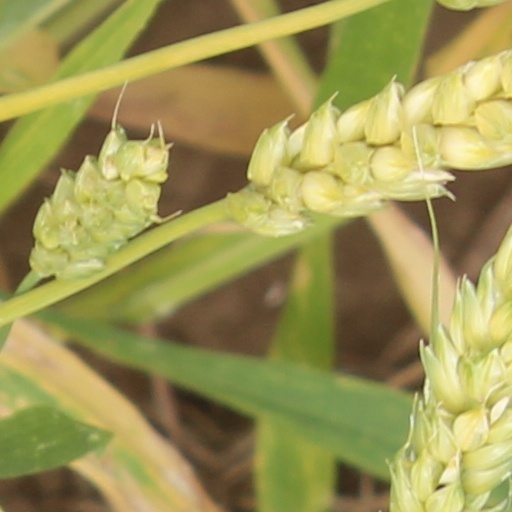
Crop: wheat